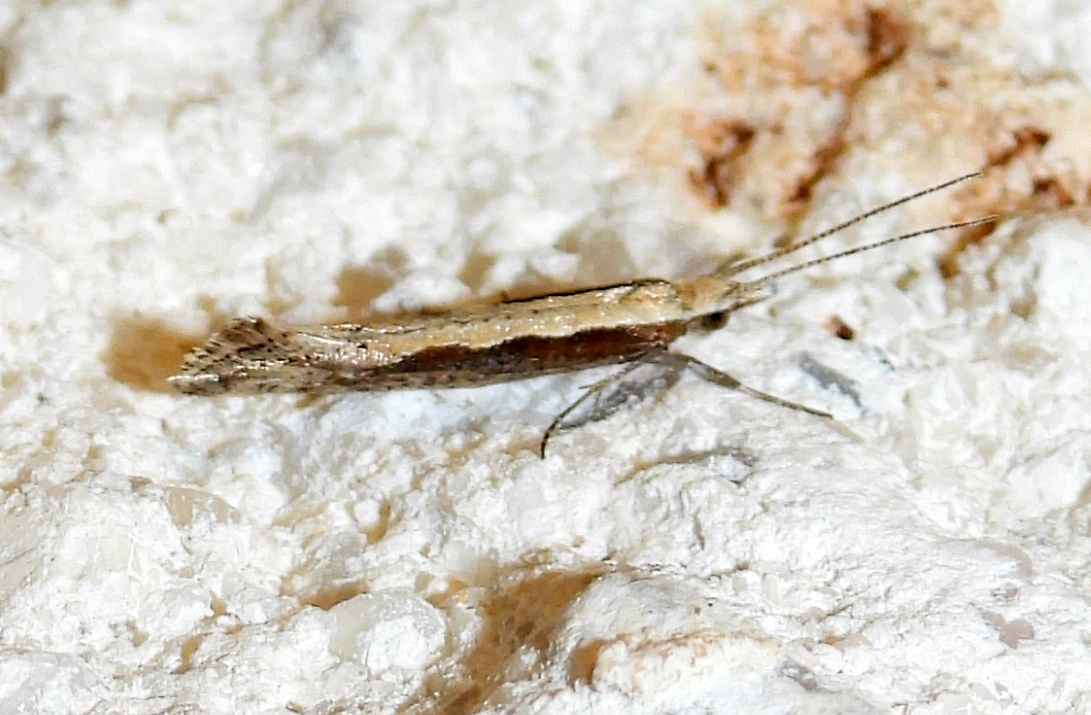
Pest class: diamondback_moth